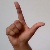
The image shows a hand gesture representing the letter 'L' in Indian Sign Language.